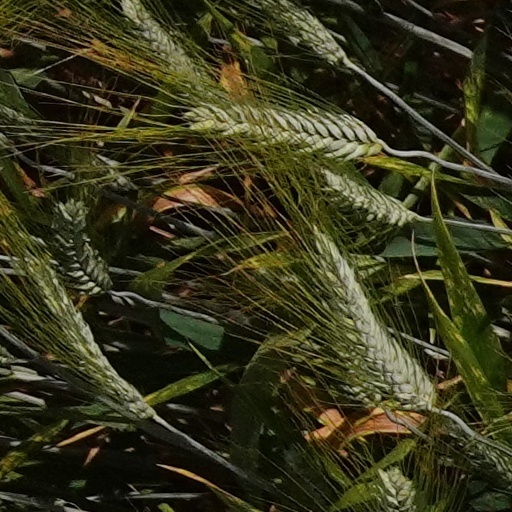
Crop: wheat